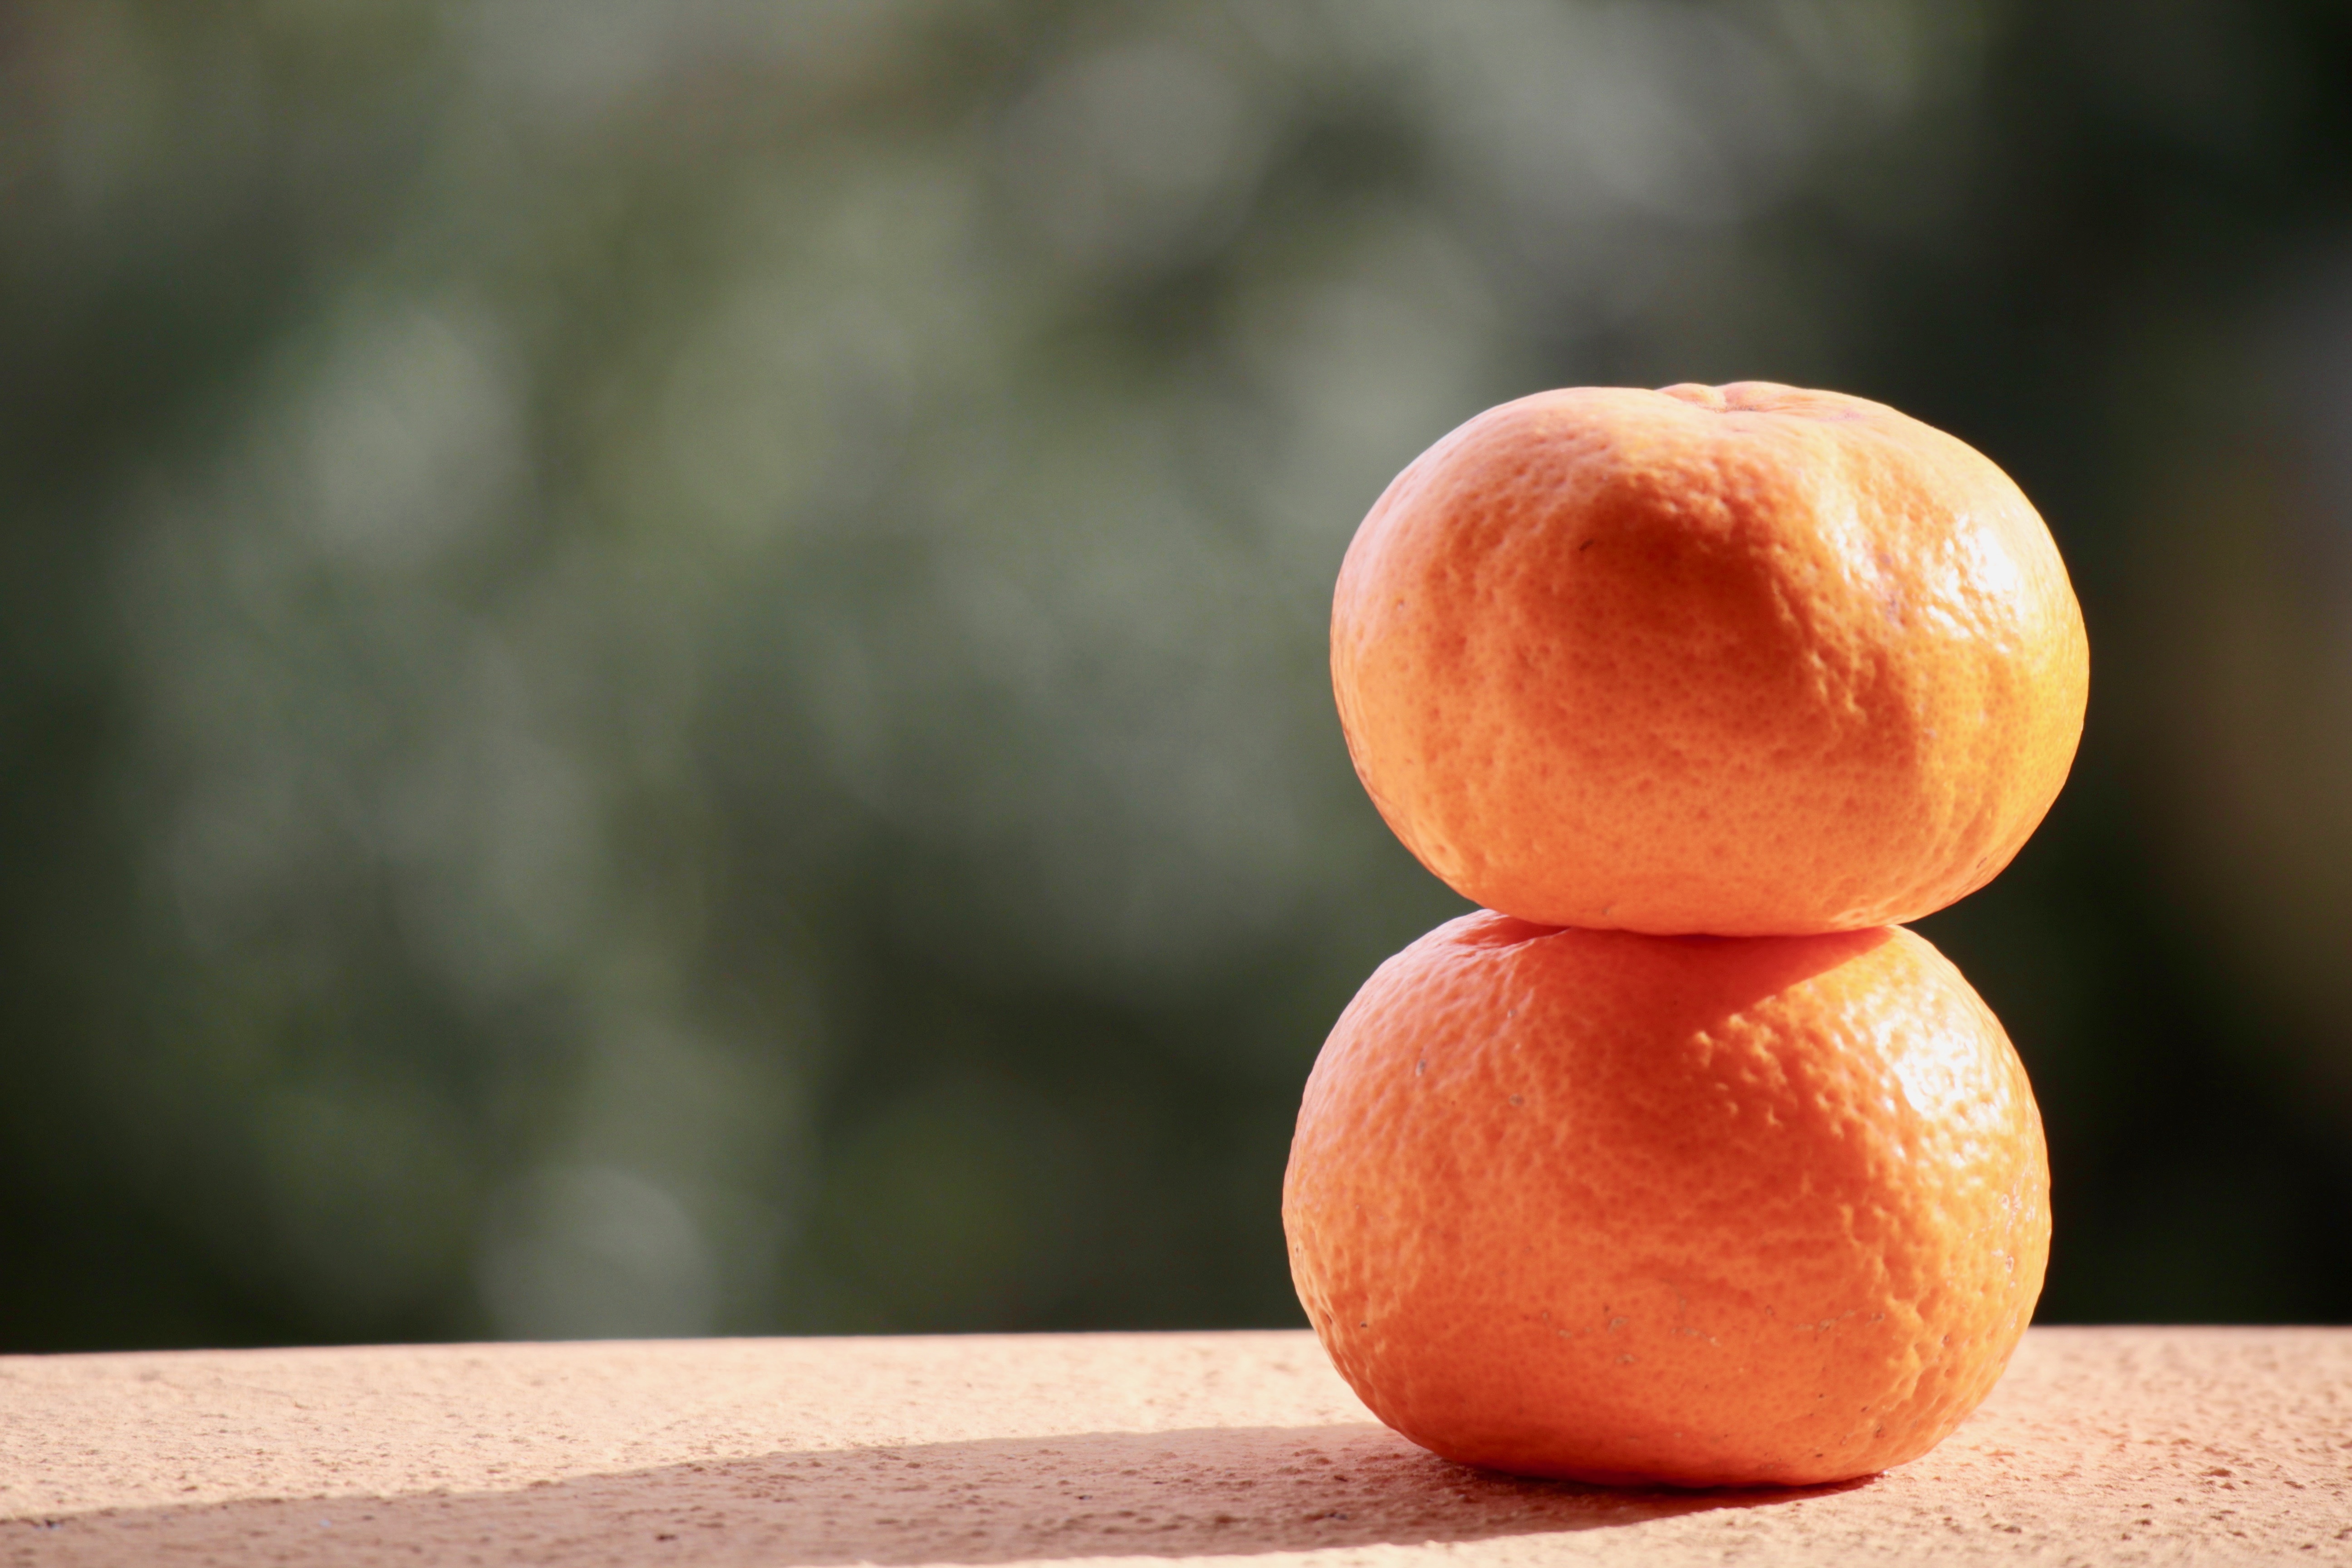
nature, plant, fruit, flower, orange, food, produce, health, juice, close up, vitamin, fruits, tangerine, foods, citrus, macedonia, macro photography, autumn fruit, citrus fruits, flowering plant, rose family, autumn fruits, beneficial, land plant